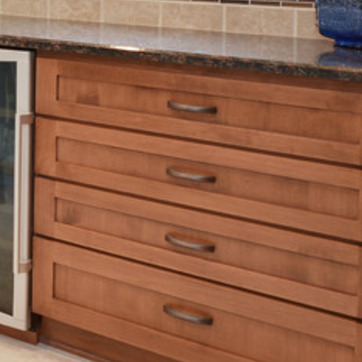
Material: wood